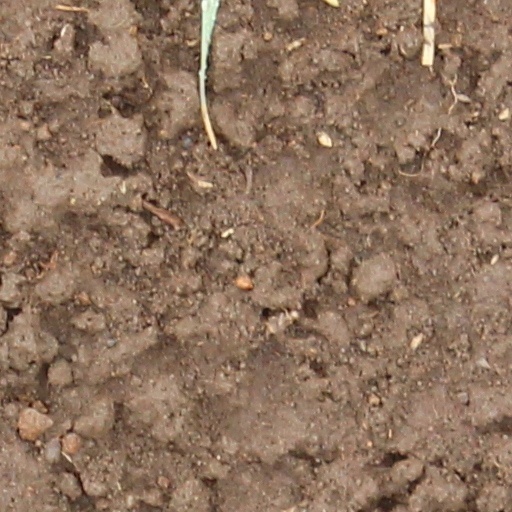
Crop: wheat